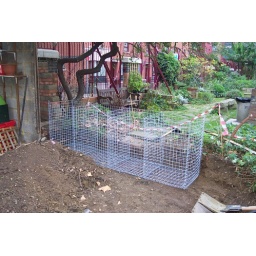
Preparing the ground and building the wildflower bank out of gabions for the south pond in the Phoenix Garden.